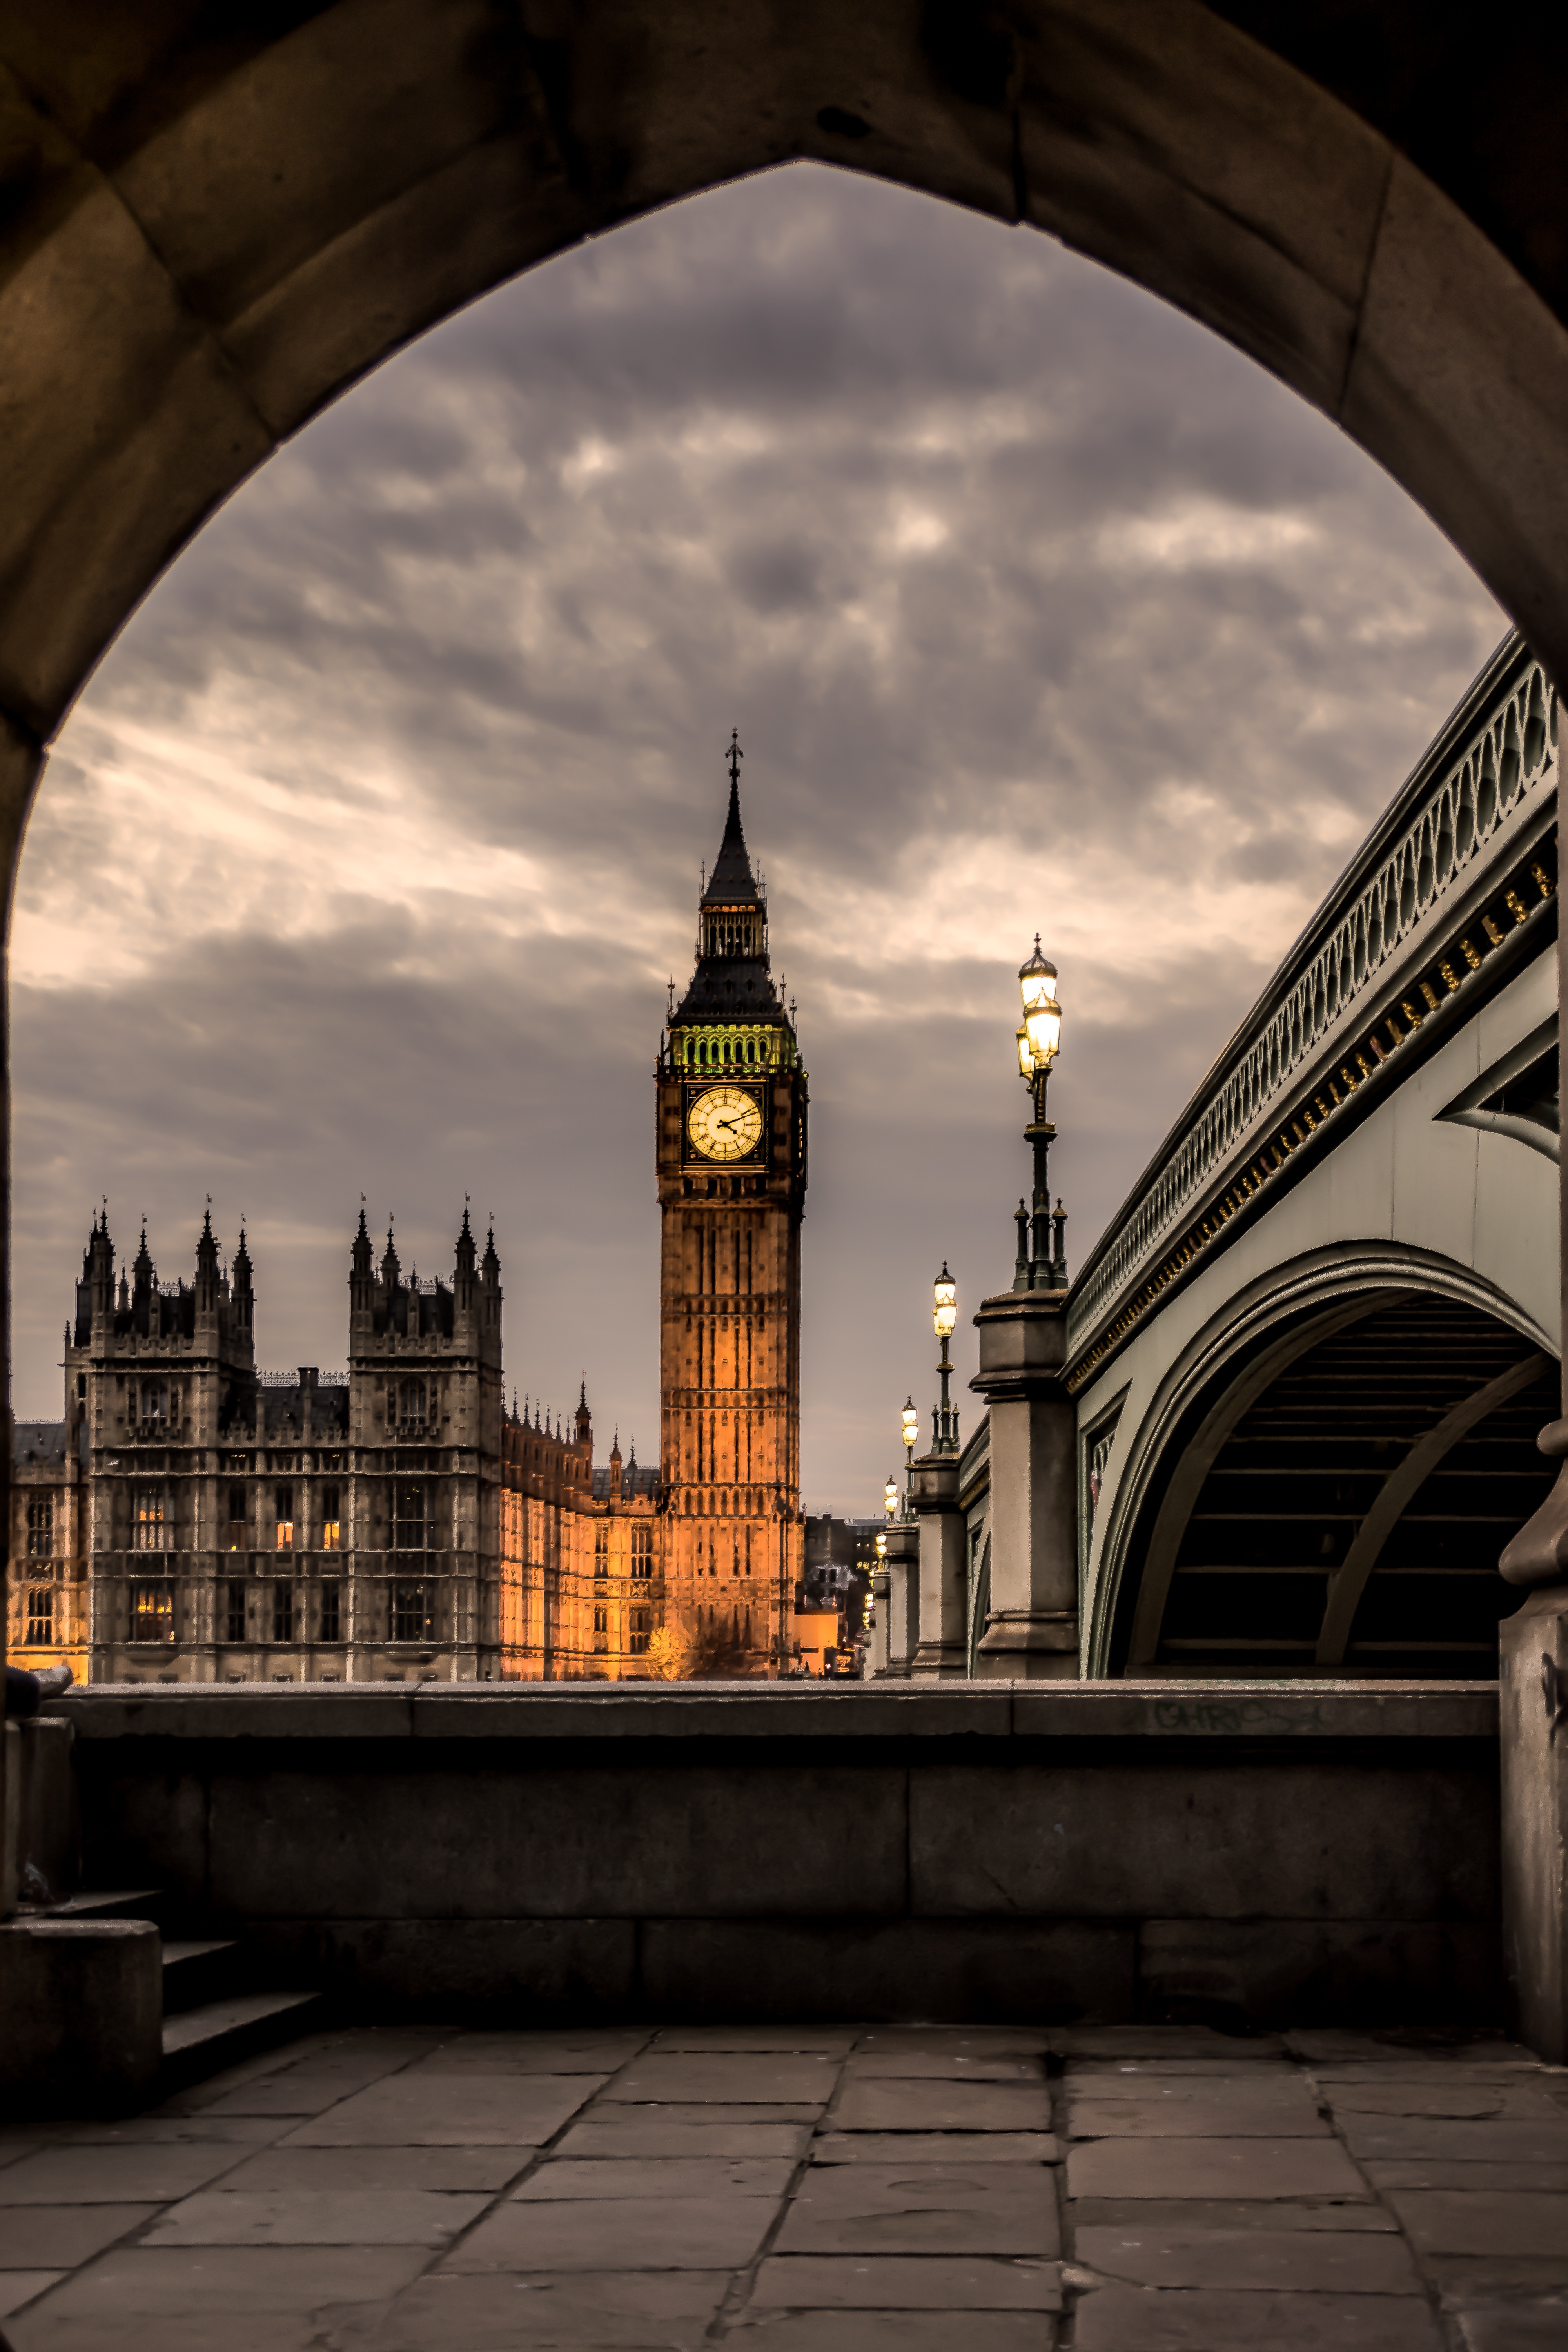
architecture, sky, bridge, clock, building, city, urban, river, monument, cityscape, tourist, travel, europe, arch, evening, tower, landmark, church, cathedral, tourism, london bridge, place of worship, big ben, uk, england, capital, london, l, parliament, houses, symmetry, british, big, history, famous, english, britain, government, united, kingdom, historical, westminster, ben, thames, shape, london city, urban area